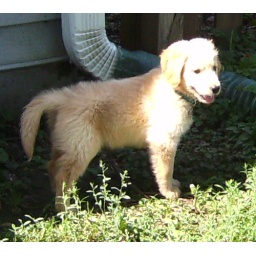
Weaver 4 from Cove hill after playing in the water